Judith Murray (artist)

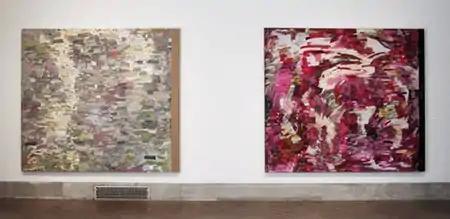
Judith Murray, American Academy of Arts and Letters installation (2005), pictured works: (left) "First Light", oil on canvas, 96" x 108", 2004; (right) "La Forza de Destino", oil on canvas, 96" x 108", 2004.

Critic Barbara MacAdam writes that Murray's later work assumes "a daring position … steadfastly sticking to abstract gestural work." These paintings feature deep, seductive colors and complex, modulated roses, grays, creams, oranges, golds and silvers, as well as a sense of discontinuous space that together bridge Eastern influences—(Rajput painting, Persian carpets and textiles, Chinese painting)—and Western impressionistic or pointillistic techniques.